Armed Boats Squadron Dubrovnik

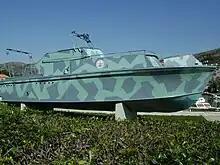
"Sveti Vlaho", the first vessel of the Armed Boats Squadron Dubrovnik is on a permanent exhibit in Dubrovnik

The Armed Boats Squadron Dubrovnik was established on 23 September 1991 as a volunteer unit of the Croatian Navy. It served during the Siege of Dubrovnik, and was a key factor in the successful defence of the city. The unit's first commander was Lieutenant Colonel Aljoša Nikolić.